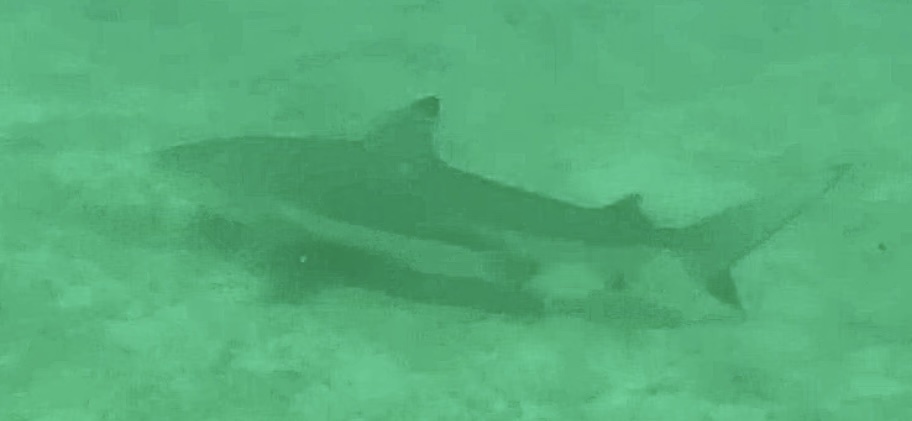
Carcharhinus melanopterus (Blacktip Reef Shark)